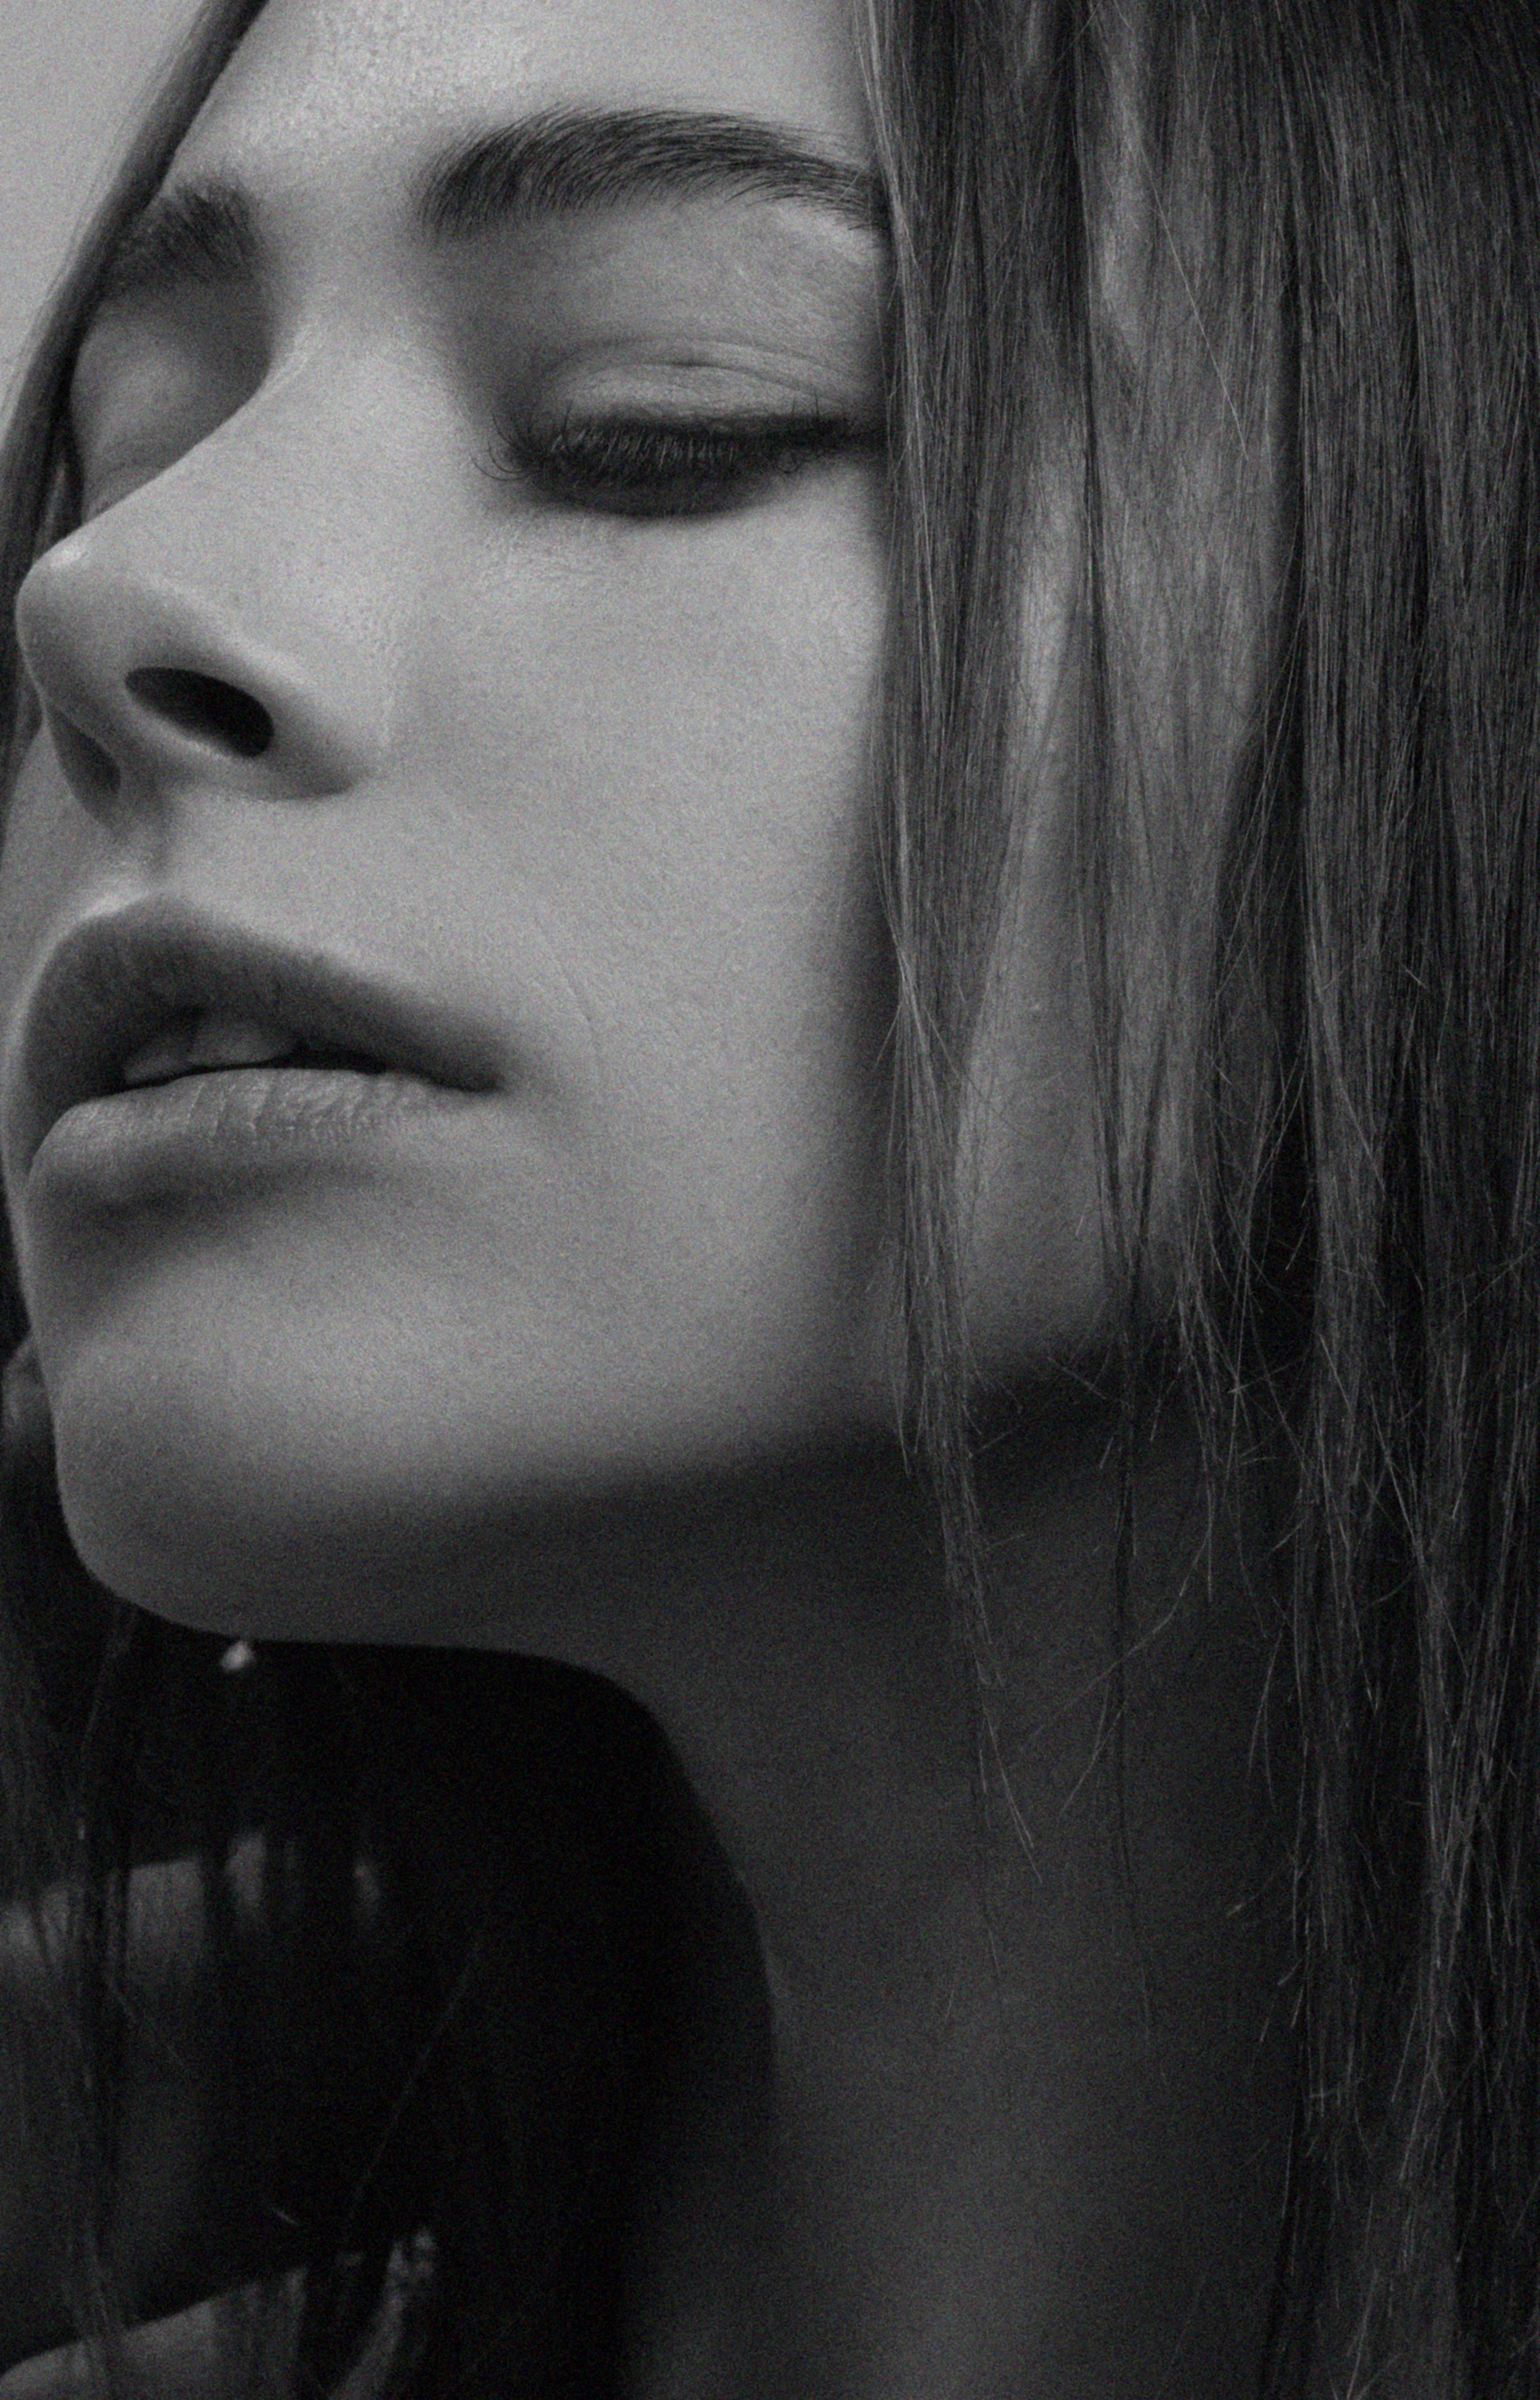
woman, nose, cheek, skin, lip, hand, shoulder, eyelash, mouth, human body, flash photography, jaw, neck, gesture, iris, No expression, lipstick, layered hair, eyewear, chest, Step cutting, art, long hair, monochrome photography, monochrome, eye liner, darkness, art model, flesh, portrait photography, portrait, shadow, bangs, selfie, photo shoot, visual arts, model